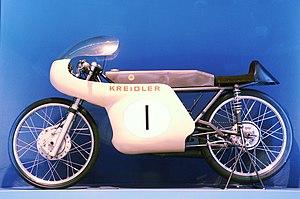
La catégorie 50 cm³ était la catégorie ultra-légère des courses de motos de Grand Prix de vitesse, et a fait partie des Championnats du Monde de la Fédération Internationale de Motocyclisme de 1962 à 1983 ; elle a ensuite été remplacée par les 80 cm³.
Kreidler est un constructeur allemand de motocyclettes fondé en 1889 par Anton Kreidler à Stuttgart sous le nom de Kreidlers Metall- und Drahtwerke. En 1950, la firme a commencé à fabriquer des deux-roues avec le modèle K50 et en 1959, un tiers des motos en Allemagne sont des Kreidler.